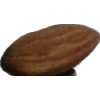
Label: Almonds 1